R.R. and Antoinette Louden House

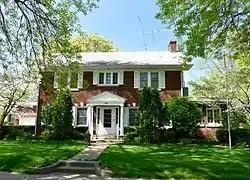

The R.R. and Antoinette Louden House, also known as the Thomas A. and Dorothy C. Louden House, is a historic residence located in Fairfield, Iowa, United States. R.R. (Roy) Louden was the highly successful manager of the Louden Machinery Company advertising department in the 1920s, and he served as the corporation's secretary from 1931 until his death in 1951. He and his wife Antoinette had this house built in 1925. He lived here until his death in 1951. Their son Thomas and his wife Dorothy lived in the house after his parents. Thomas became general legal counsel for the company in the 1940s. The house is 2½-story, brick Colonial Revival with a side gable roof. It features a wall chimney on the east elevation, a single-story solarium, and a single-story porch on the main facade. An addition was added to the rear of the house in 1956. A two-car attached garage was built onto the addition in the 1980s. The house was listed on the National Register of Historic Places in 1999.